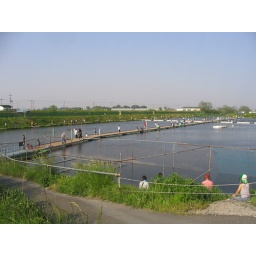
Paying $15 to fish in a small man made lake with 50 other people would never go over in Wisconsin.